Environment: real
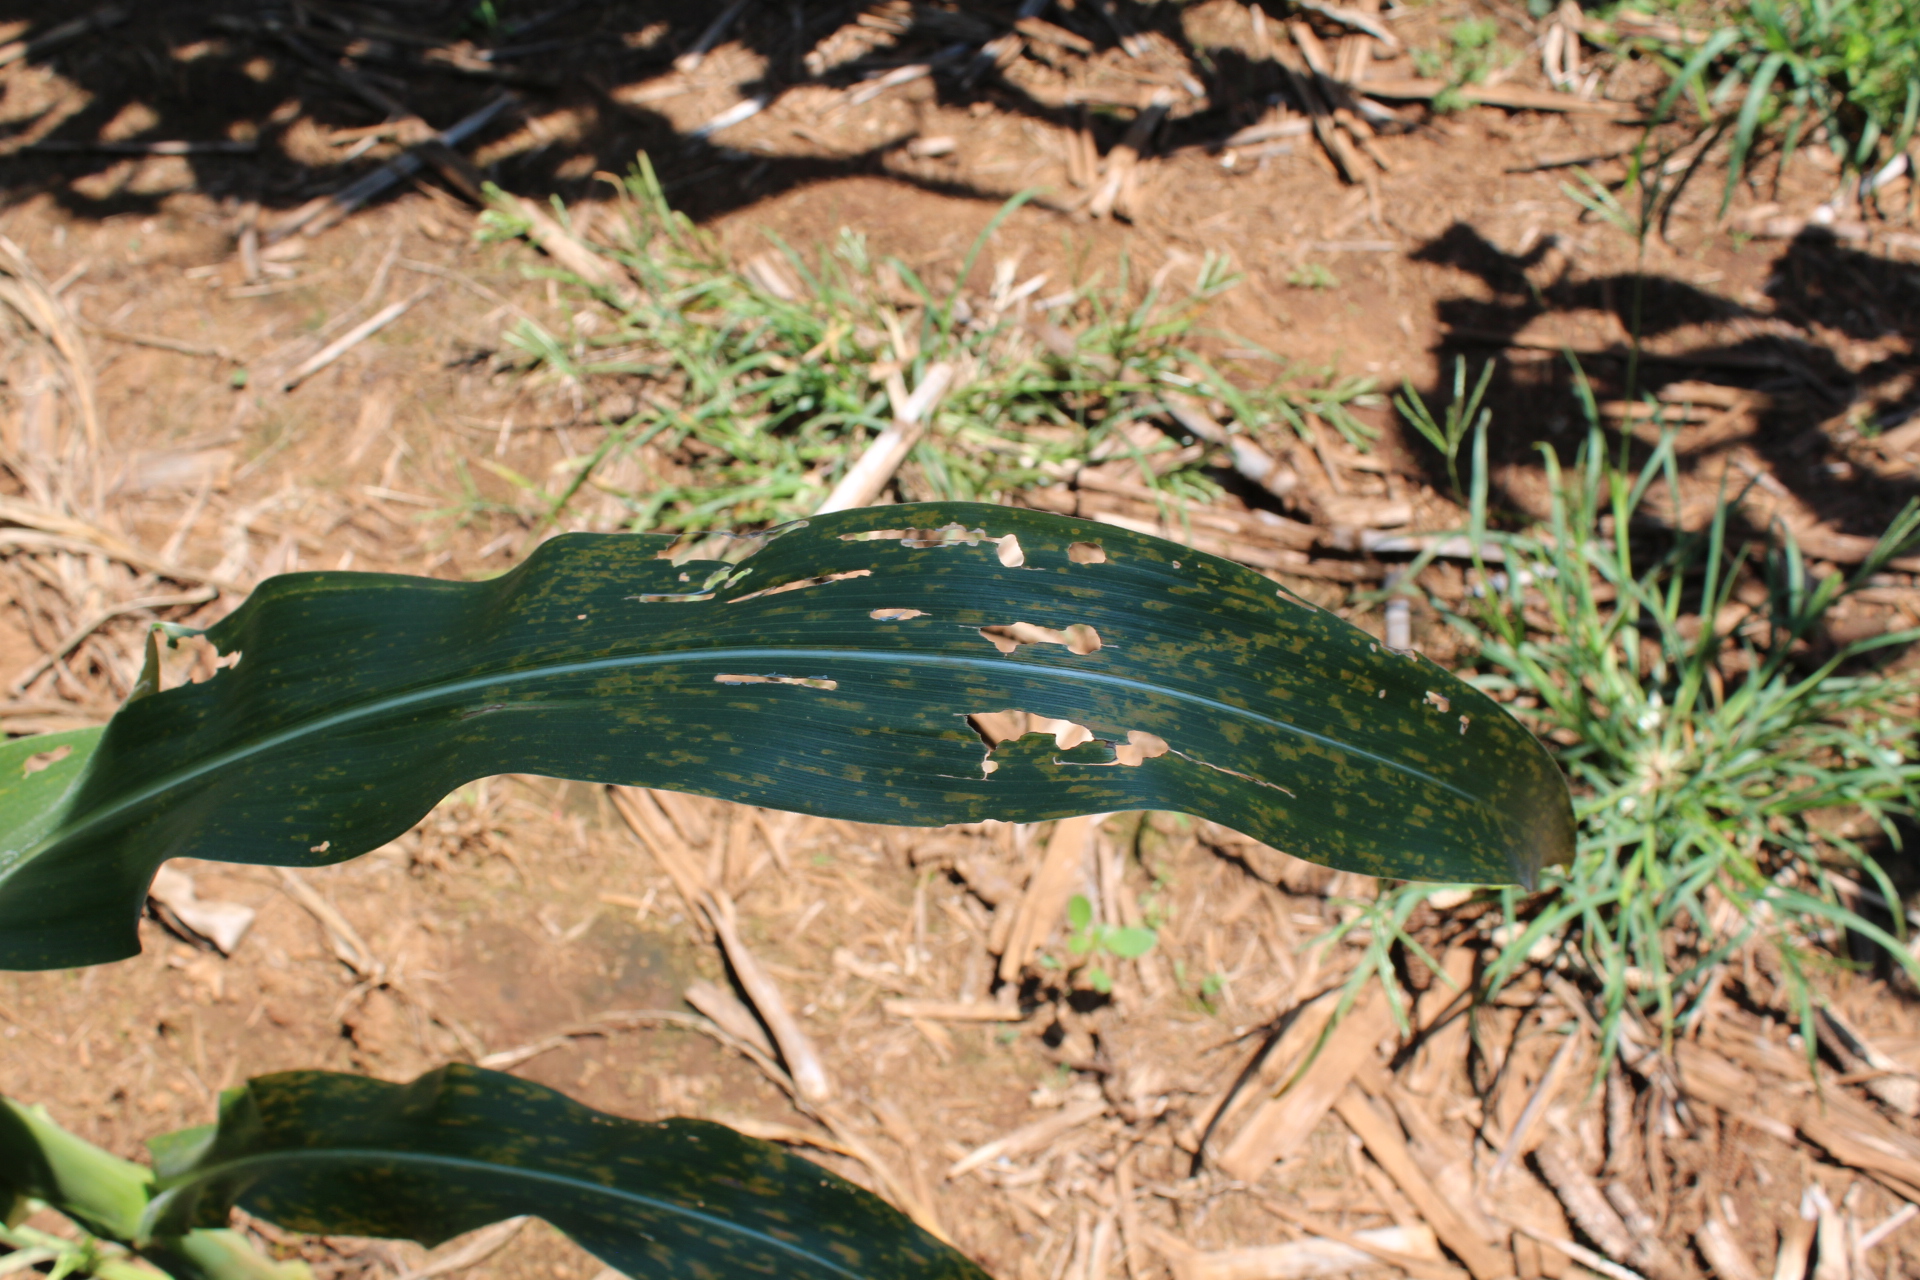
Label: northern_corn_leaf_blight